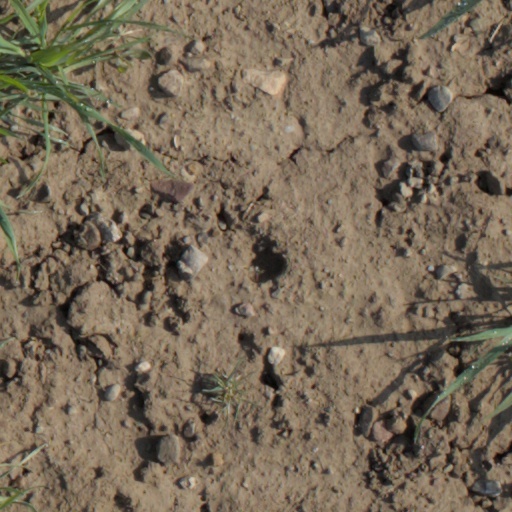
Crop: wheat